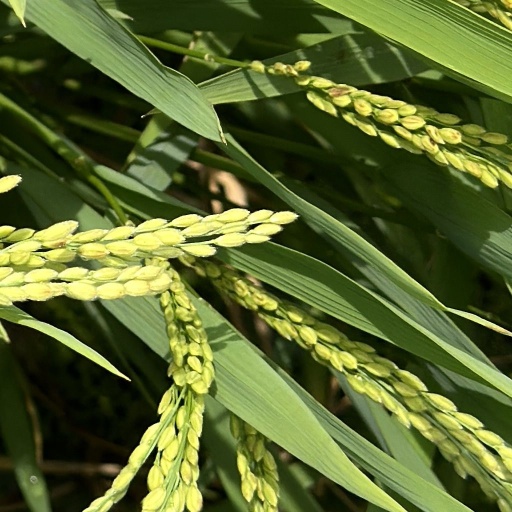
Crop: rice